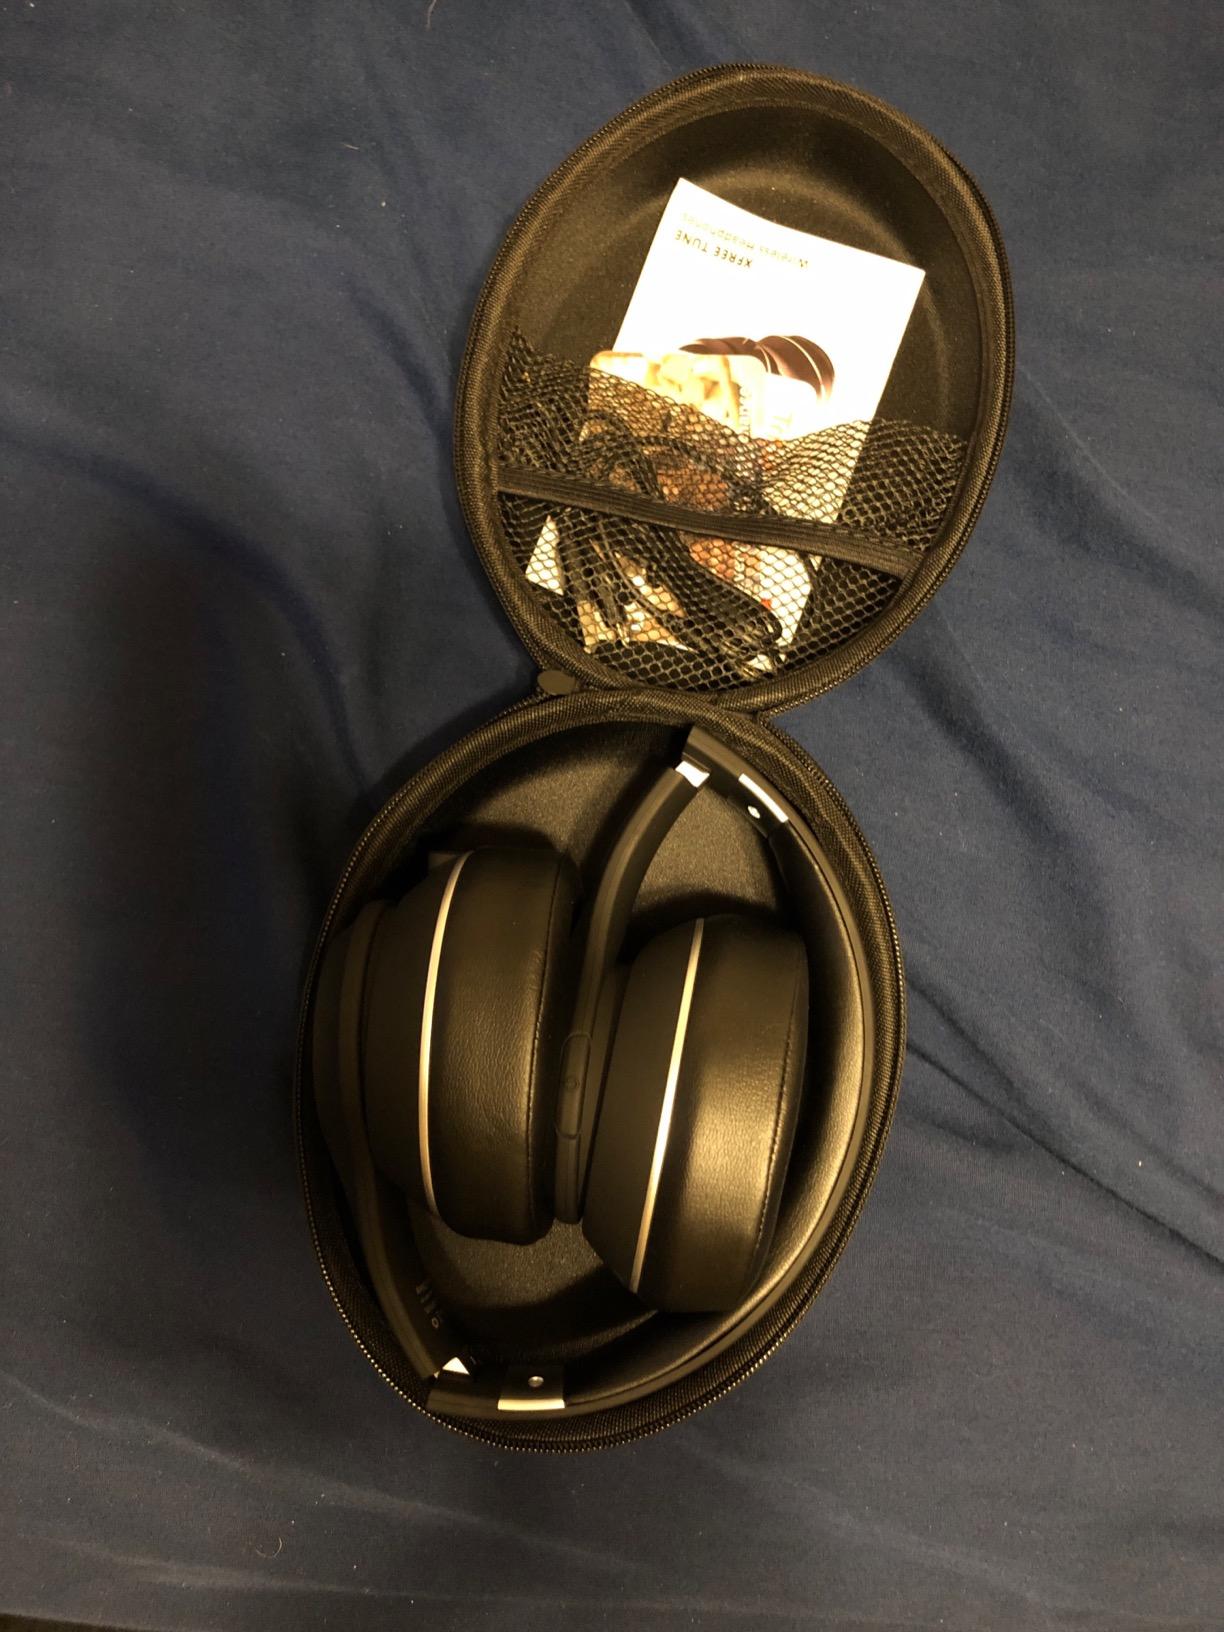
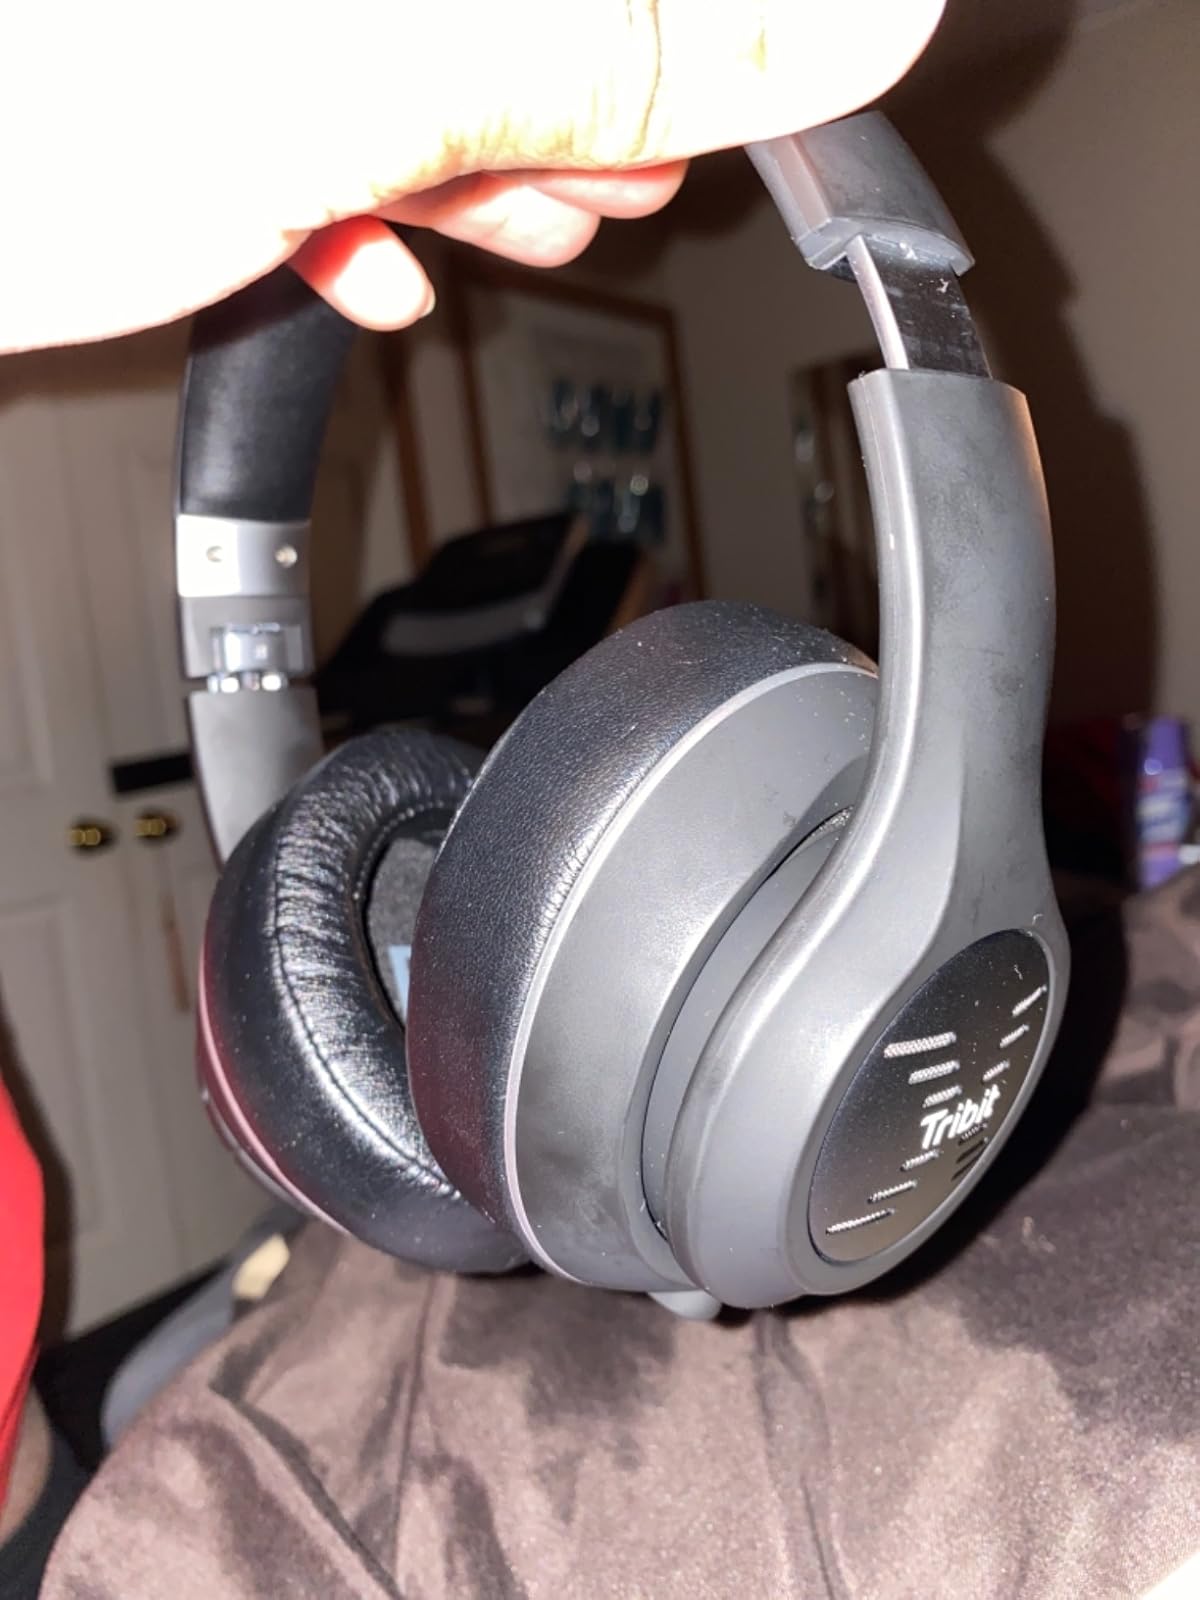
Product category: headphones
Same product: yes